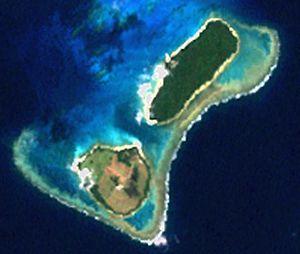
Aragusuku-jima est une île du Japon dans l'archipel Yaeyama en mer de Chine orientale.